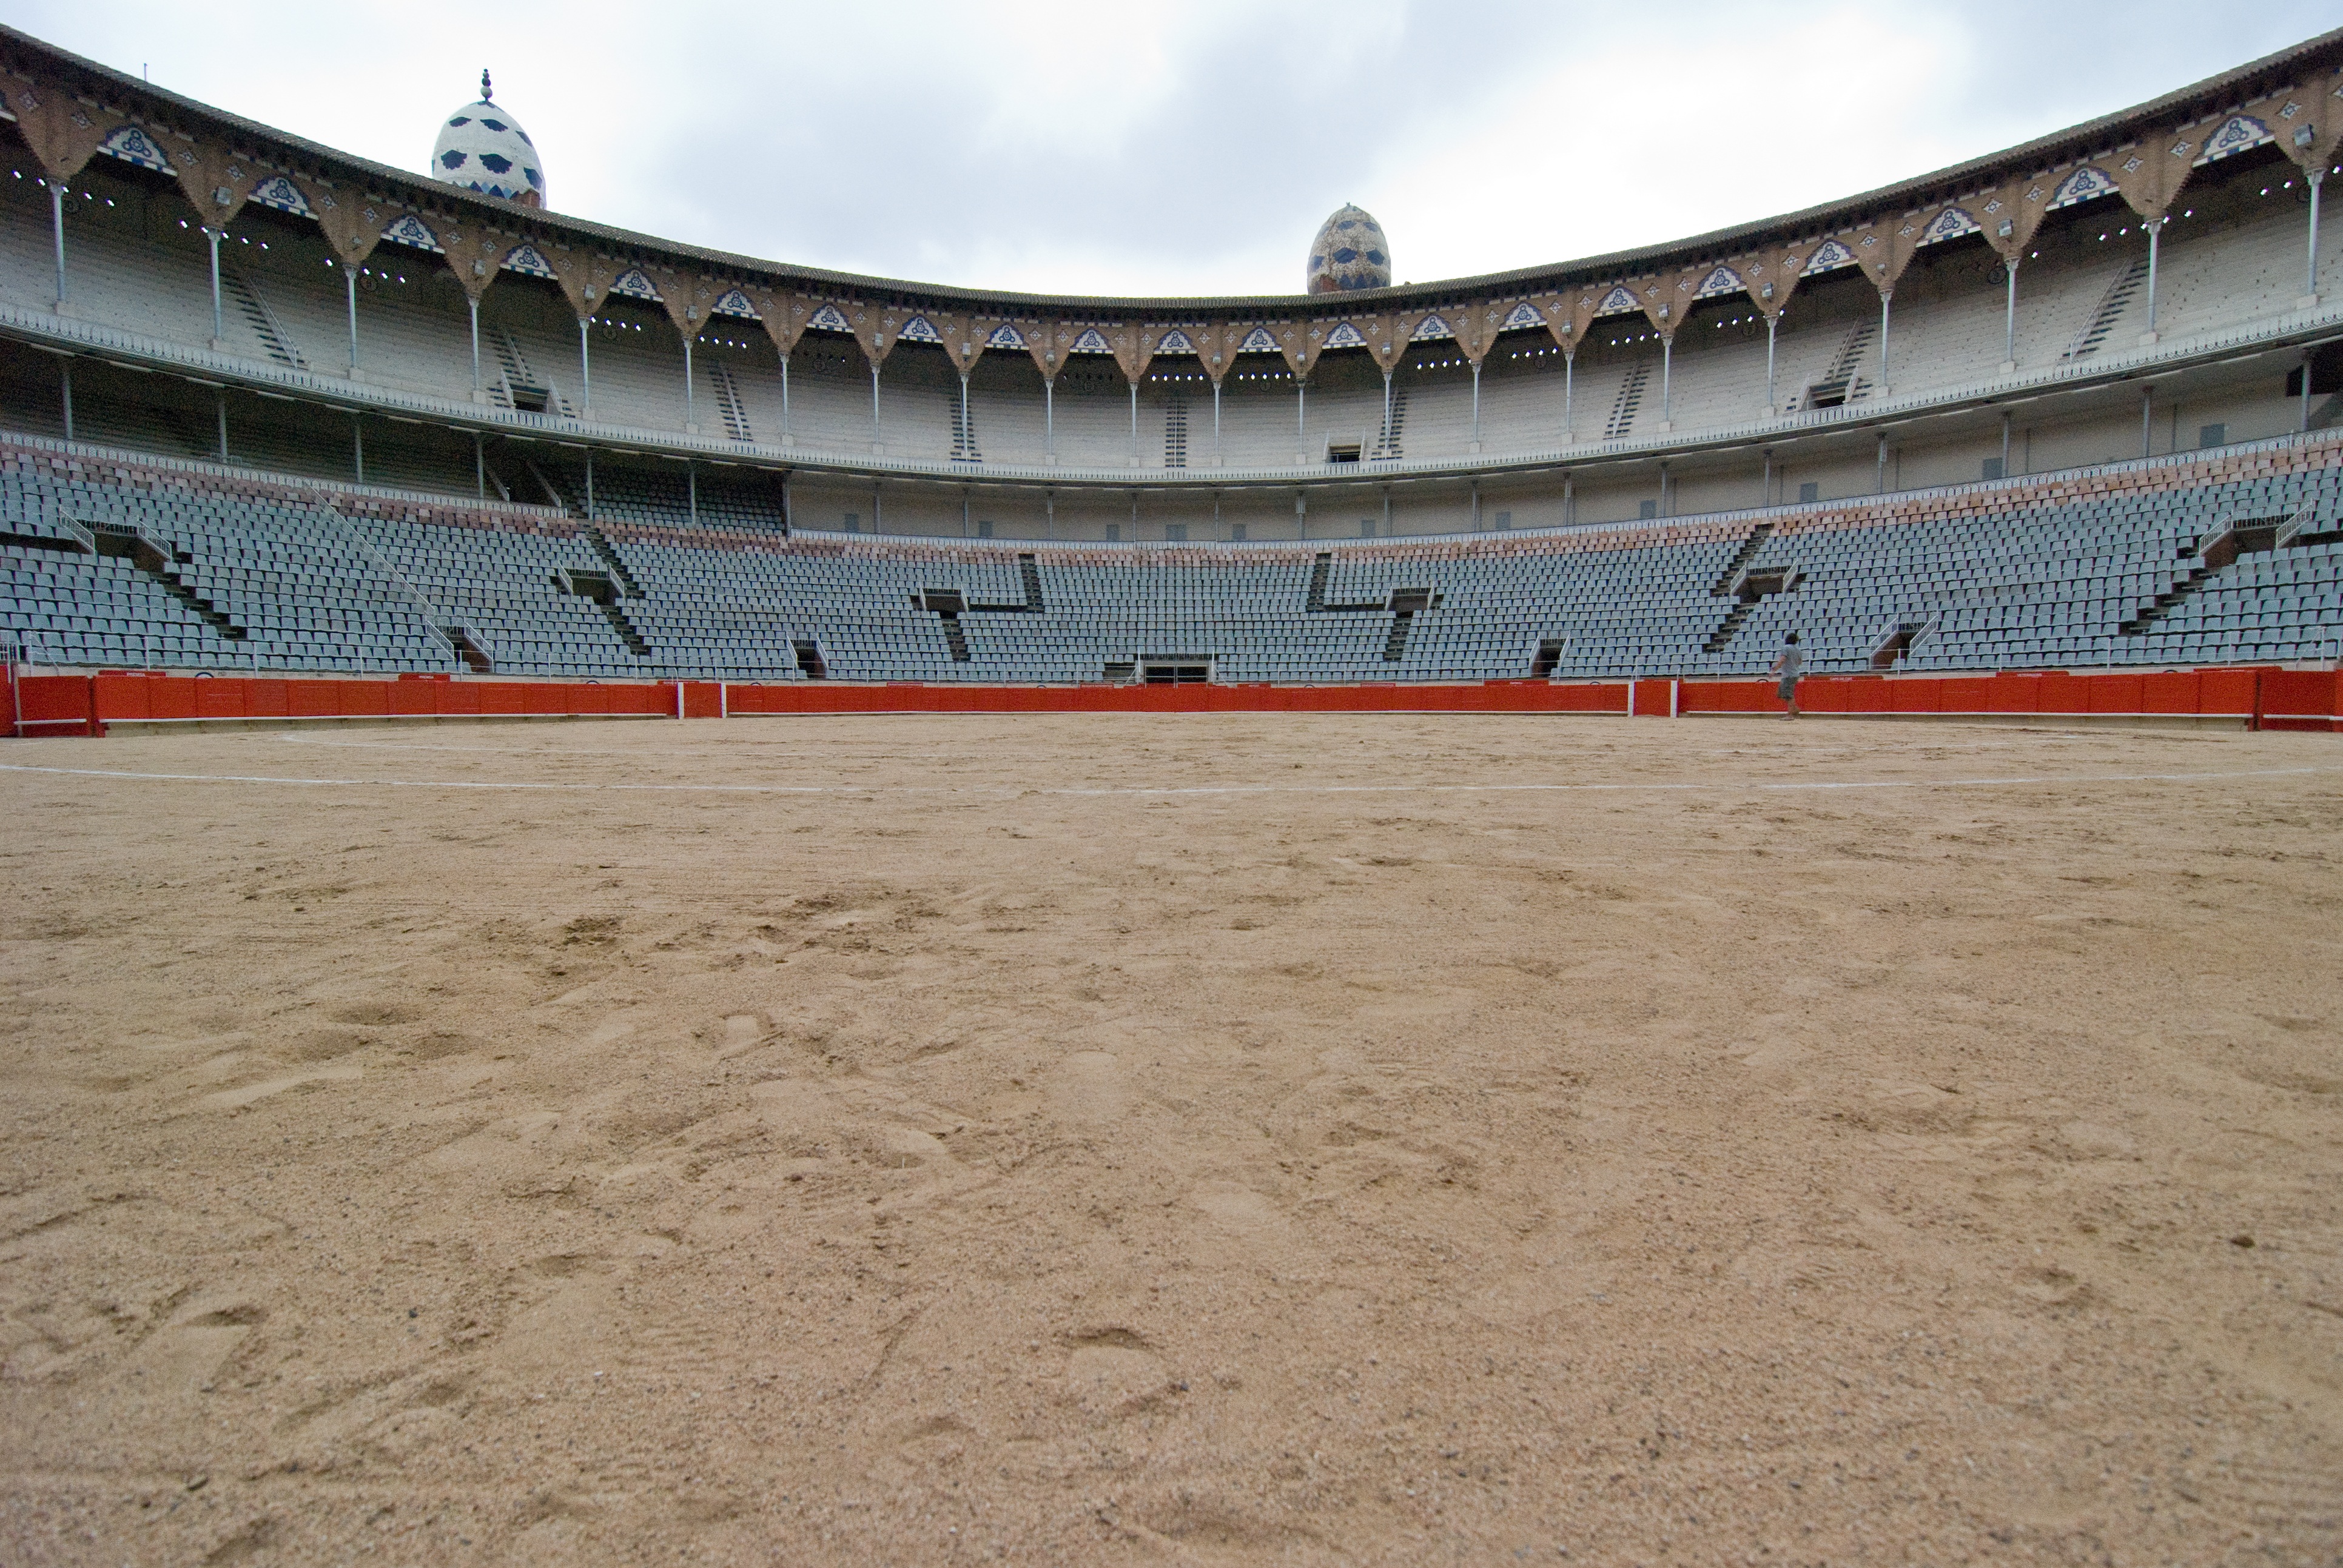
architecture, structure, perspective, building, spectacle, stadium, baseball field, fight, arena, bullring, spanish, bullfighting, folklore, pride, bullfight, wide angle, baseball park, geographical feature, sport venue, soccer specific stadium, music venue